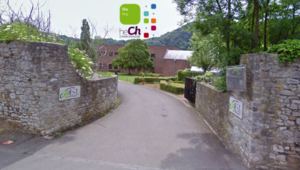
rue Saint Victor 3 à 4500 HUY
L' Institut supérieur industriel agronomique de Huy est une école supérieure académique belge en agronomie